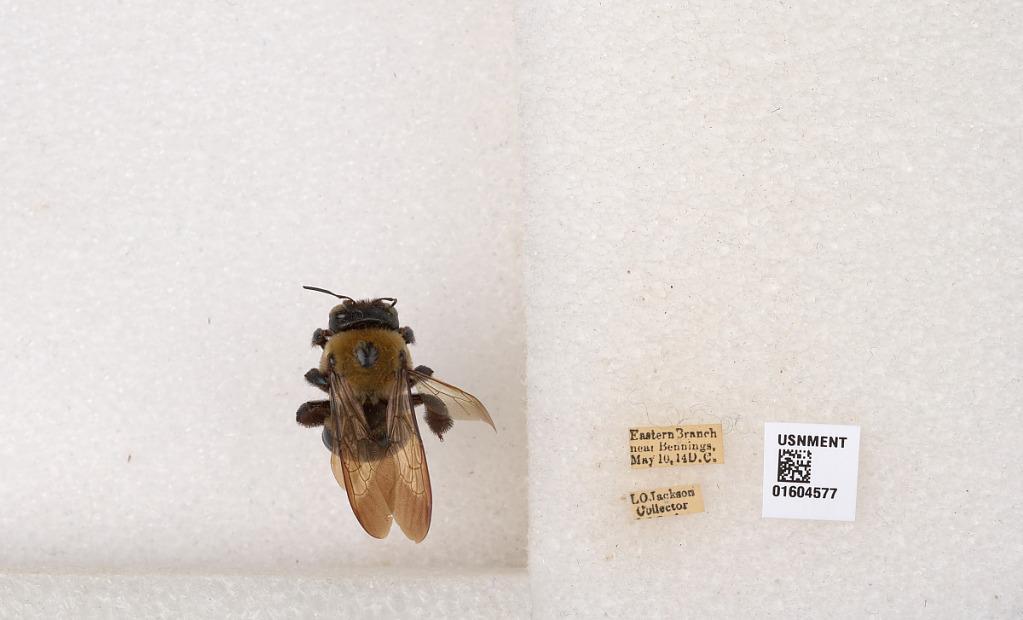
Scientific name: Xylocopa (Xylocopoides) virginica virginica (Linnaeus)
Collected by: L. Jackson
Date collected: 1914-5-10
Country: United States
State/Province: Washington, D.C.
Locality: Eastern Branch near Bennings